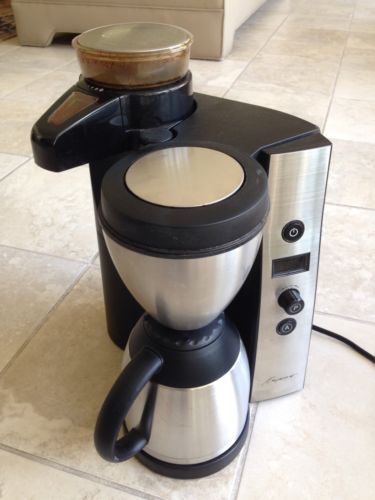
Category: coffee maker